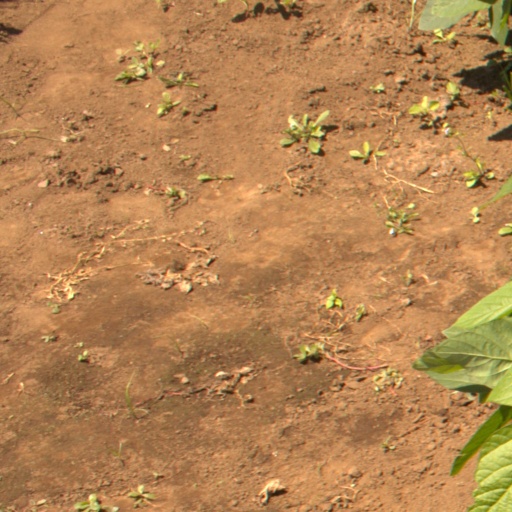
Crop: soybean